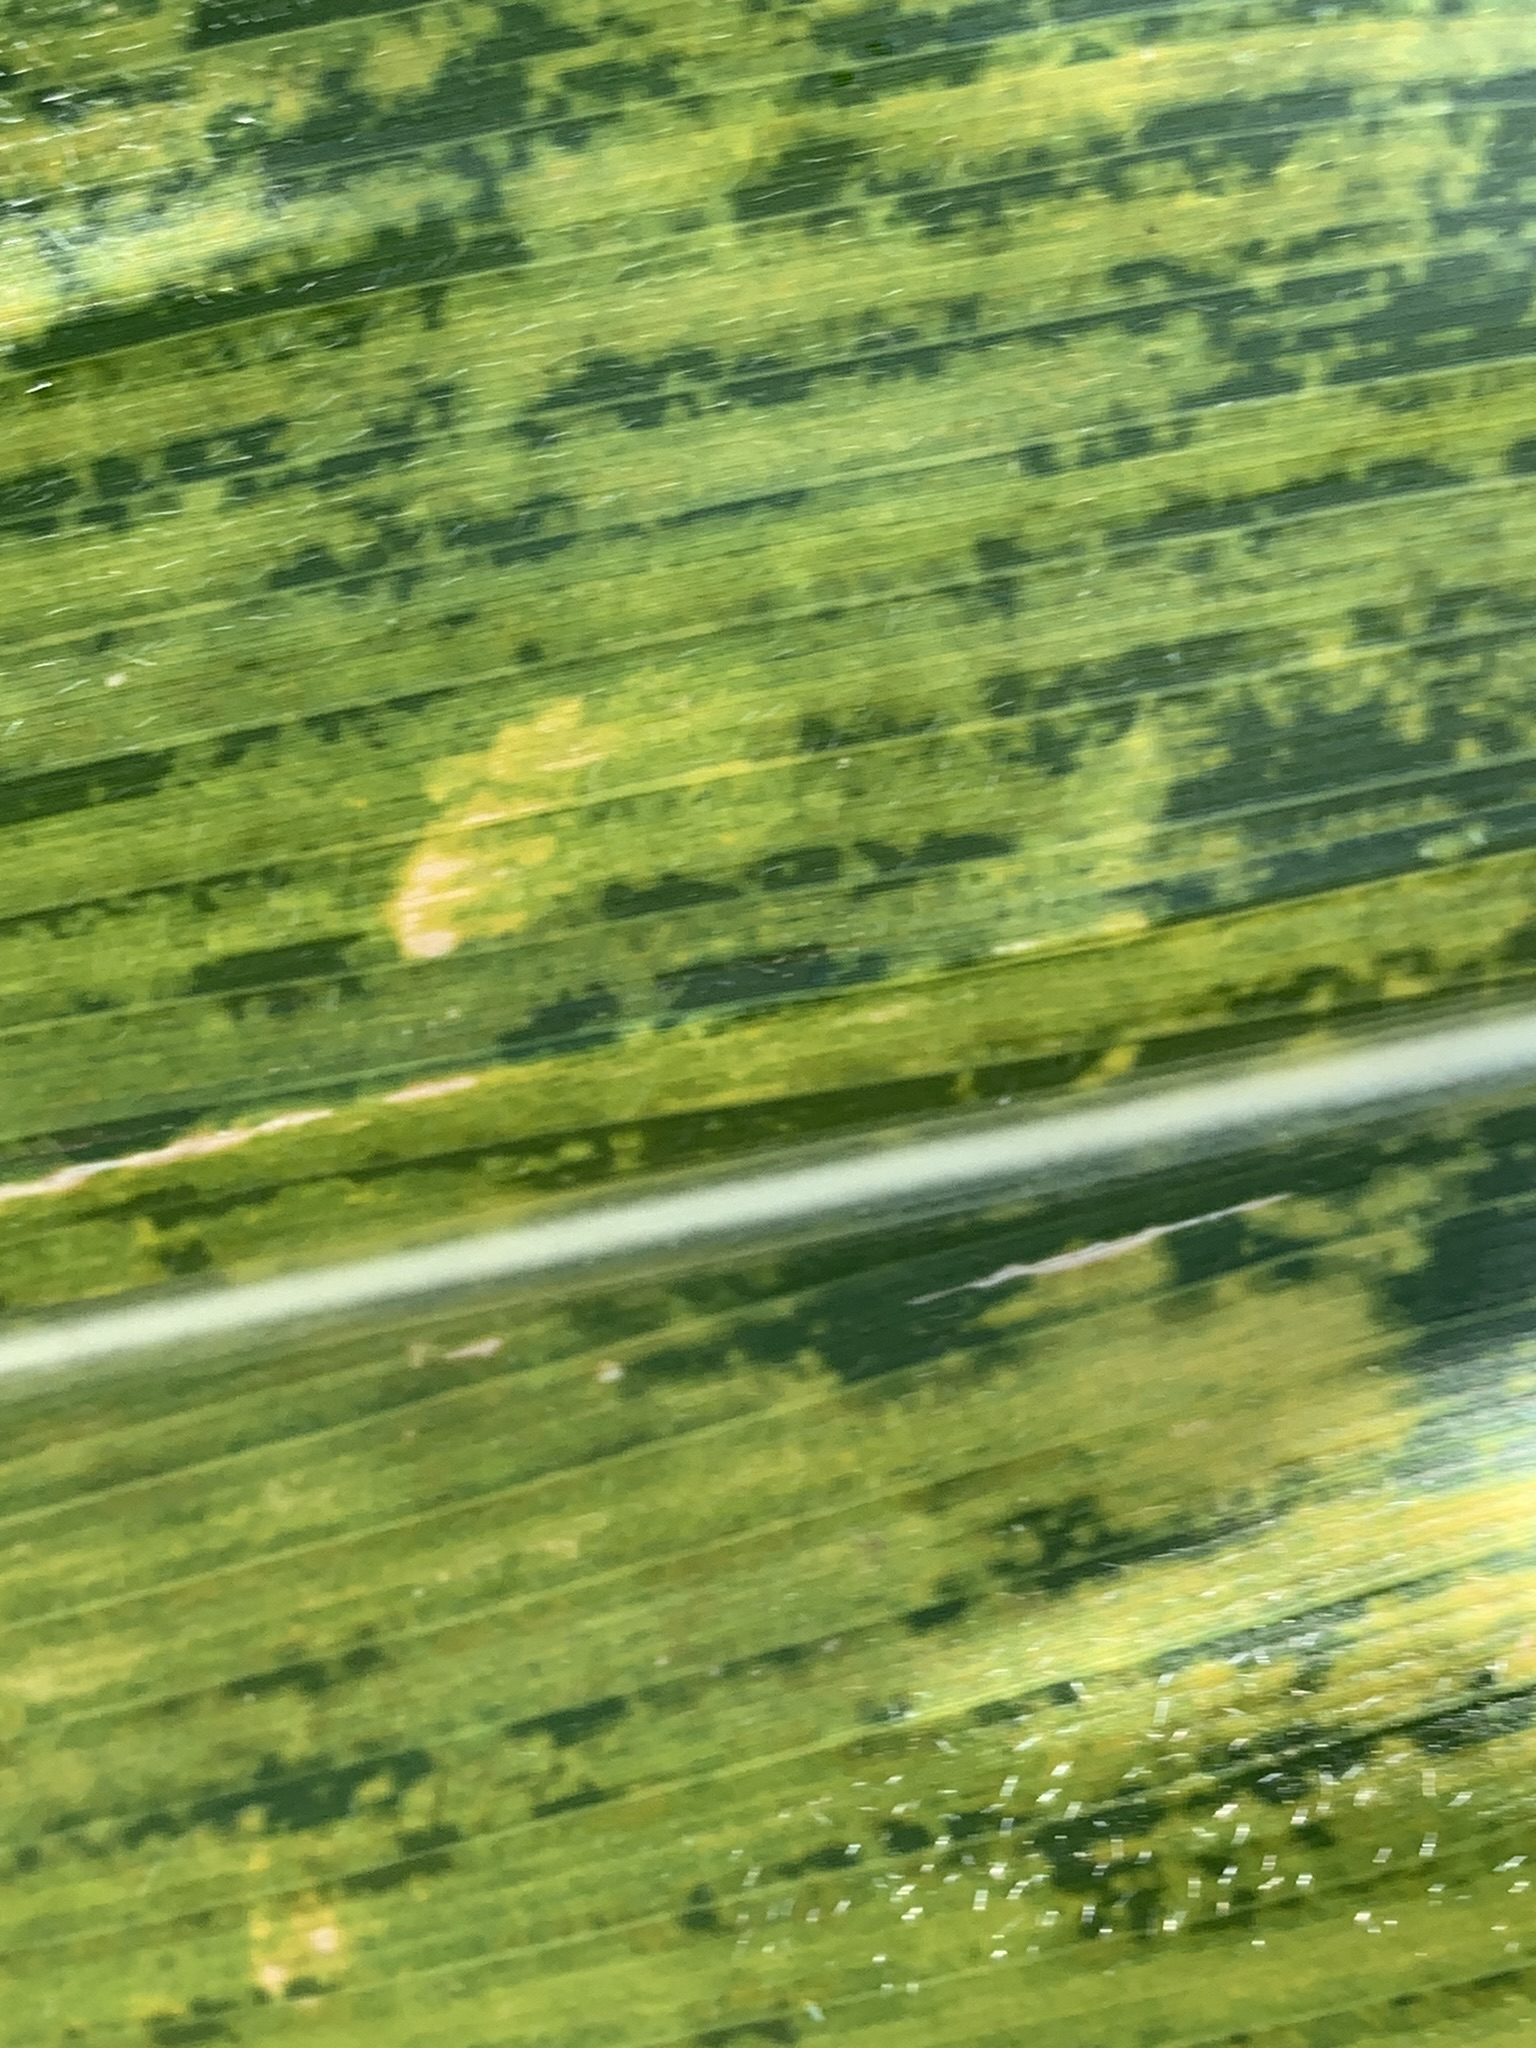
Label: MLN